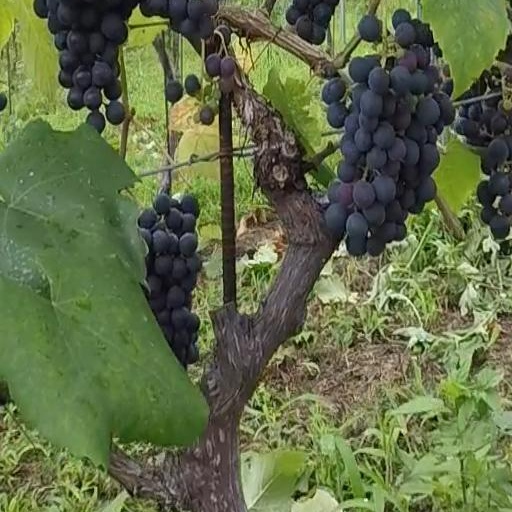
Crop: grape